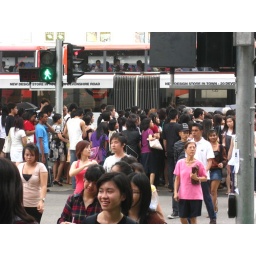
The crush of people around Bugis waiting to cross the road between the Bugis pasar malam and Bugis Junction.